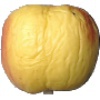
Label: red_yellow_apple